1918 Central Powers occupation of Ukraine

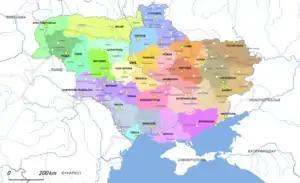
Ukraine's zemlias and their cities in 1918 (superimposed on modern borders)

On 23 April 1918, the UPR, the German Empire and Austria-Hungary signed a comprehensive economic, financial and commercial agreement. Ukraine undertook to supply the Central Powers with 60 million poods of grain, 400 million eggs, and a significant amount of other foodstuffs and raw materials by 31 July 1918. For their part, Germany and Austria-Hungary were to supply Ukraine with agricultural machinery (planters, plows), fuels (coal, oil) and other commodities (textiles, perfumes, and so on). Given the presence of foreign troops on the territory of Ukraine, such relations could not be equal. German and Austro-Hungarian troops took part of the raw materials and material assets out of Ukraine as war booty.